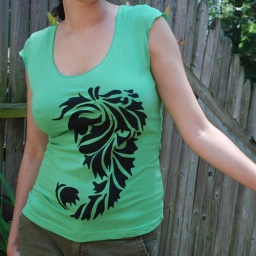
New paisley design silkscreened on a green american apparel scoop neck shirt in a soft fine cotton jersey